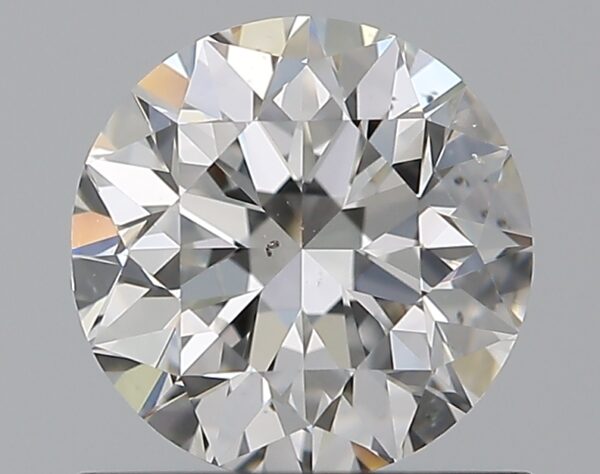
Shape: round
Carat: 0.9
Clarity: SI1
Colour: F
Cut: GD
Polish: EX
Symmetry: VG
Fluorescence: N
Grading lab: GIA
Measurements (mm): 5.99 x 6.04 x 3.93